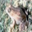
Label: frog